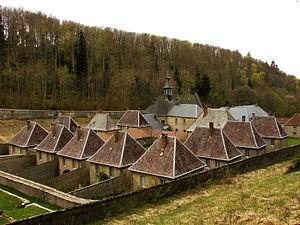
Vue des bâtiments de la chartreuse de Portes
Cet article recense les monuments historiques de l'Ain, en France.
La chartreuse Notre-Dame de Portes est un monastère de Chartreux implanté dans les montagnes du Bugey, à 1 000 mètres d'altitude environ, dans le département français de l'Ain et la commune de Bénonces.